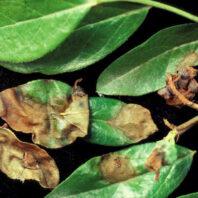
Plant: Blueberry
Disease: blueberry botrytis blight